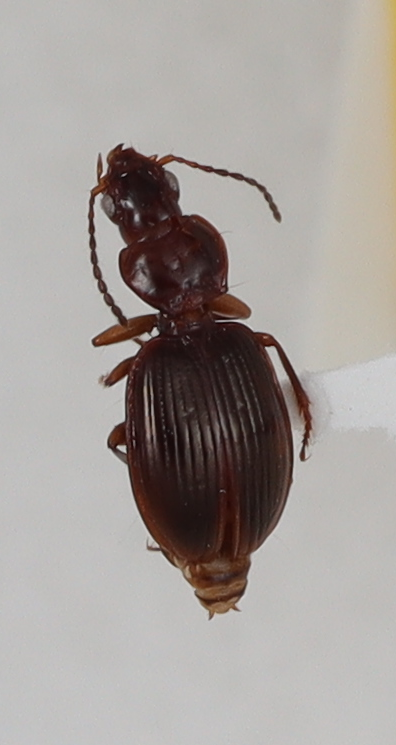
Scientific name: Mecyclothorax konanus
Plot: 14
Trap: W
Collected: 20190424